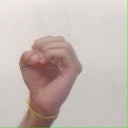
अक्षर: ऊ